Ogema (CDP), Wisconsin

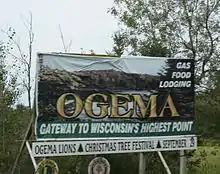
Sign on WIS13

Ogema is an unincorporated census-designated place located in the town of Ogema, Price County, Wisconsin, United States. Ogema is located on Wisconsin Highway 86 near its junction with Wisconsin Highway 13, south of Prentice. Ogema has a post office with ZIP code 54459. As of the 2020 census, its population is 188.